Yanshuei District

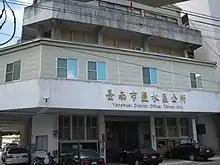
Yanshuei District office

Shuixiu, Fude, Sansheng, Wumiao, Zhongjing, Shuixian, Shuizheng, Qiaonan, Jiuying, Jingshui, Annei, Yichou, Xiazhong, Huanya, Dazhuang, Tongliao, Houzhai, Xuncuo, Zhupu, Xialin, Tianliao, Dafeng, Fandian, Henan and Nangang Village.